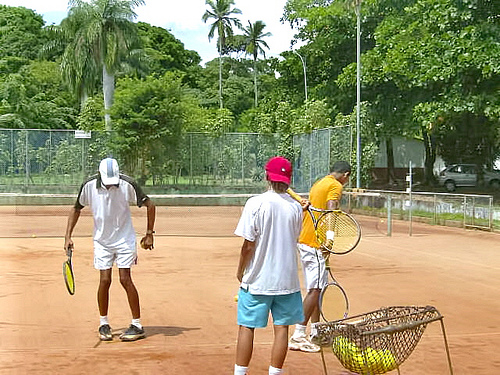
ba người đàn ông đang đứng trên sân dưới trời nắng tay cầm vợt tennis